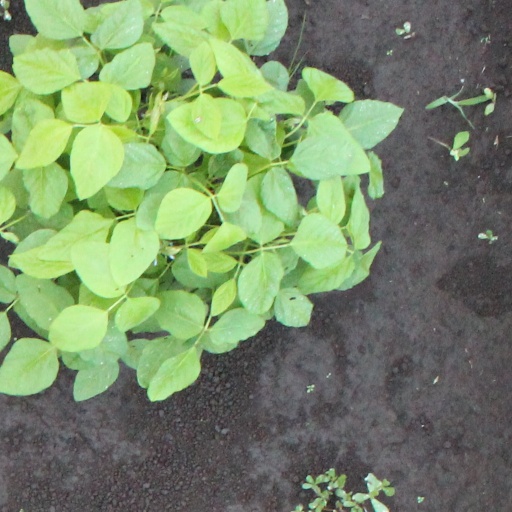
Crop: soybean